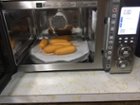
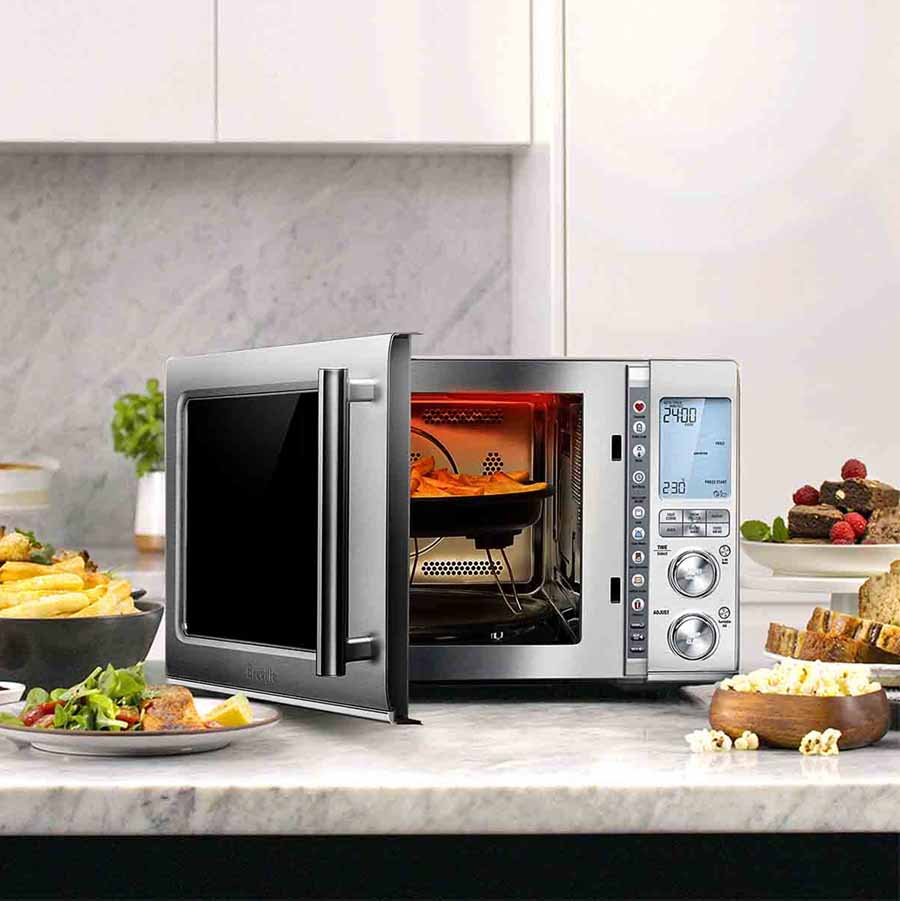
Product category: misc
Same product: yes